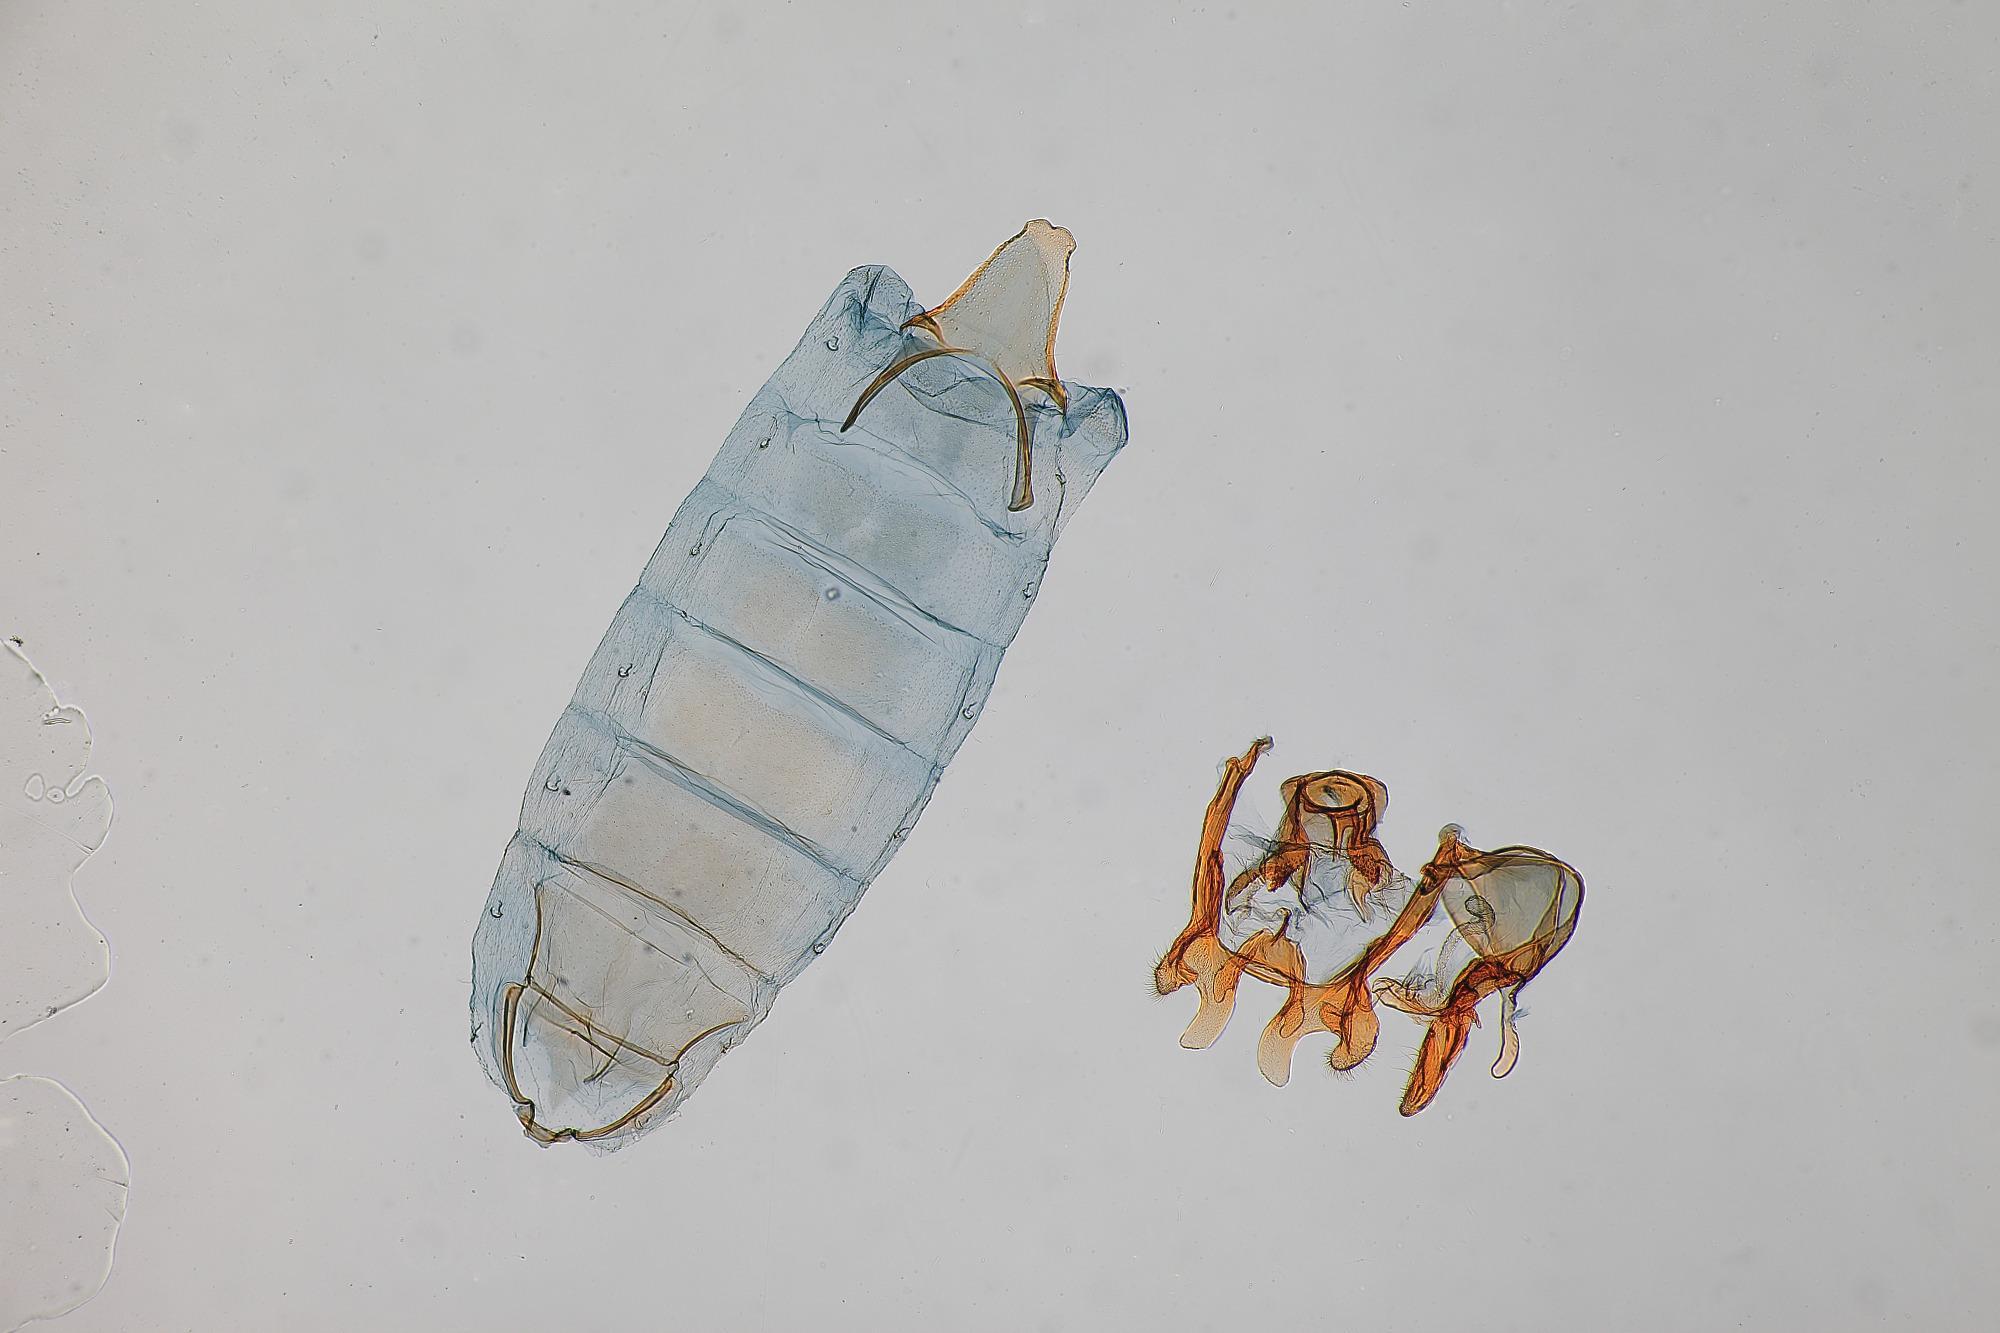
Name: Arotrura atascosa
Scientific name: Arotrura atascosa Landry, 1991
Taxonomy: Animalia, Arthropoda, Insecta, Lepidoptera, Glossata, Scythrididae, Scythridinae
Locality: Laguna Atascosa, Cameron, Texas, United States
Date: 11 Nov 1979